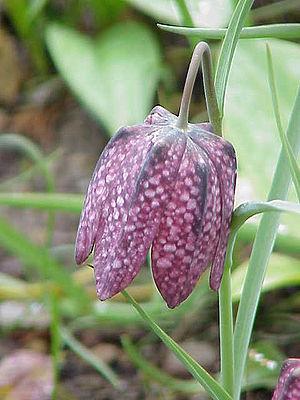
Les fritillaires, couramment appelées goganes dans l'ouest de la France, sont des plantes herbacées vivaces appartenant à la famille des Liliaceae sensu stricto. Le genre comprend quelque 120 espèces d'Europe, d'Asie et de l'Ouest américain. On rencontre beaucoup d'espèces endémiques, notamment en Grèce, dans les Balkans et en Asie Mineure.